Poelaert Foundation

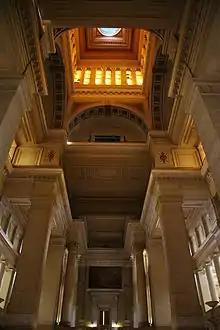
The impressive great hall of the Justice building

In 2012, the Foundation composed the principles that should govern a master plan for the Campus Poelaert. It was prepared by architect Jos Vandenbreeden, in collaboration with lawyer Jean-Pierre De Bandt and architect Francis Metzger. The document was handed over to the government, represented by Justice Minister Annemie Turtelboom and Secretary of State .